VFA-97

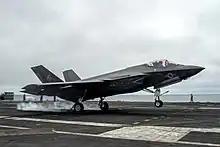
A VFA-97 F-35C lands aboard , 14 July 2022. Note CVW-2 tail code "NE".

The squadron received its first F-35C in October 2021 and was reassigned to CVW-2.